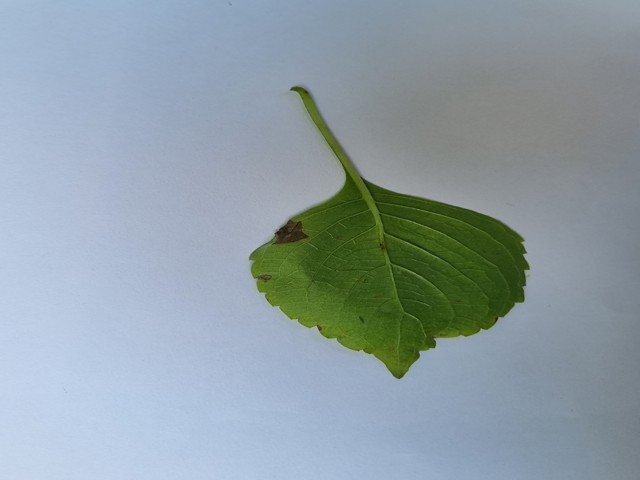
Plant: ramtulsi